Falklands War order of battle: British ground forces

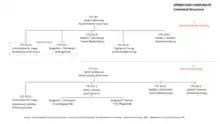
Operation Corporate command structure 1982

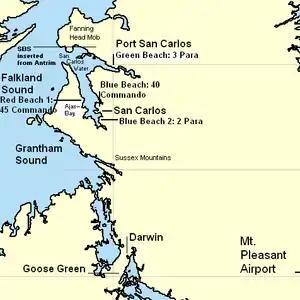
D-day at San Carlos

The land forces employed by the United Kingdom during the Falklands War amounted to a divisional sized formation, named as Land Forces Falkland Islands, consisting of two brigades: